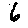
Label: 6